Christopher Holder

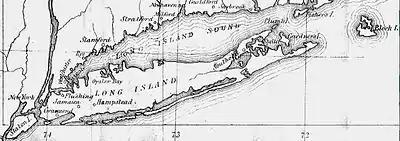
The "Woodhouse" sailed through Long Island Sound in late May 1657, landing on the first day of June.

The vessel departed on 1 April 1657 "entirely inadequate for the purpose", wrote historian Charles Holder, and an observer added, "they did go on in the name and power of the Lord." Weather required the ship to put in at Portsmouth, then again at Southampton, until on 11 April it finally cleared the English coastline for the open sea. The group sailed without a compass, or any knowledge of navigation, with Fowler writing, "We saw the Lord leading our vessel as if it were a man leading a horse by the head; we regarding [n]either latitude or longitude." The original manuscript of the ship's log, endorsed by George Fox, was later kept at the Society of Friends in London. Its lengthy title is telling: "A true relation of the voyage undertaken by me, Robert Fowler, with my small vessel the "Woodhouse", but performed by the Lord like as he did Noah's ark wherein he shut up a few righteous persons and landed them safe even at the hill Ararat."